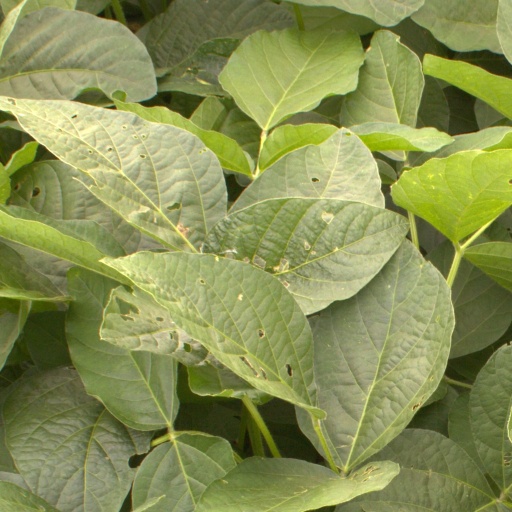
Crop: soybean